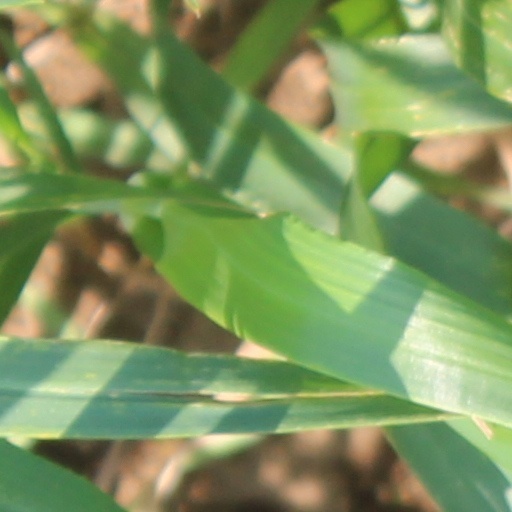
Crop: wheat